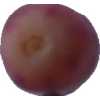
Label: pink_grape